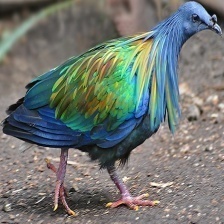
Species: NICOBAR PIGEON
Scientific name: CALOENAS NICOBARICA